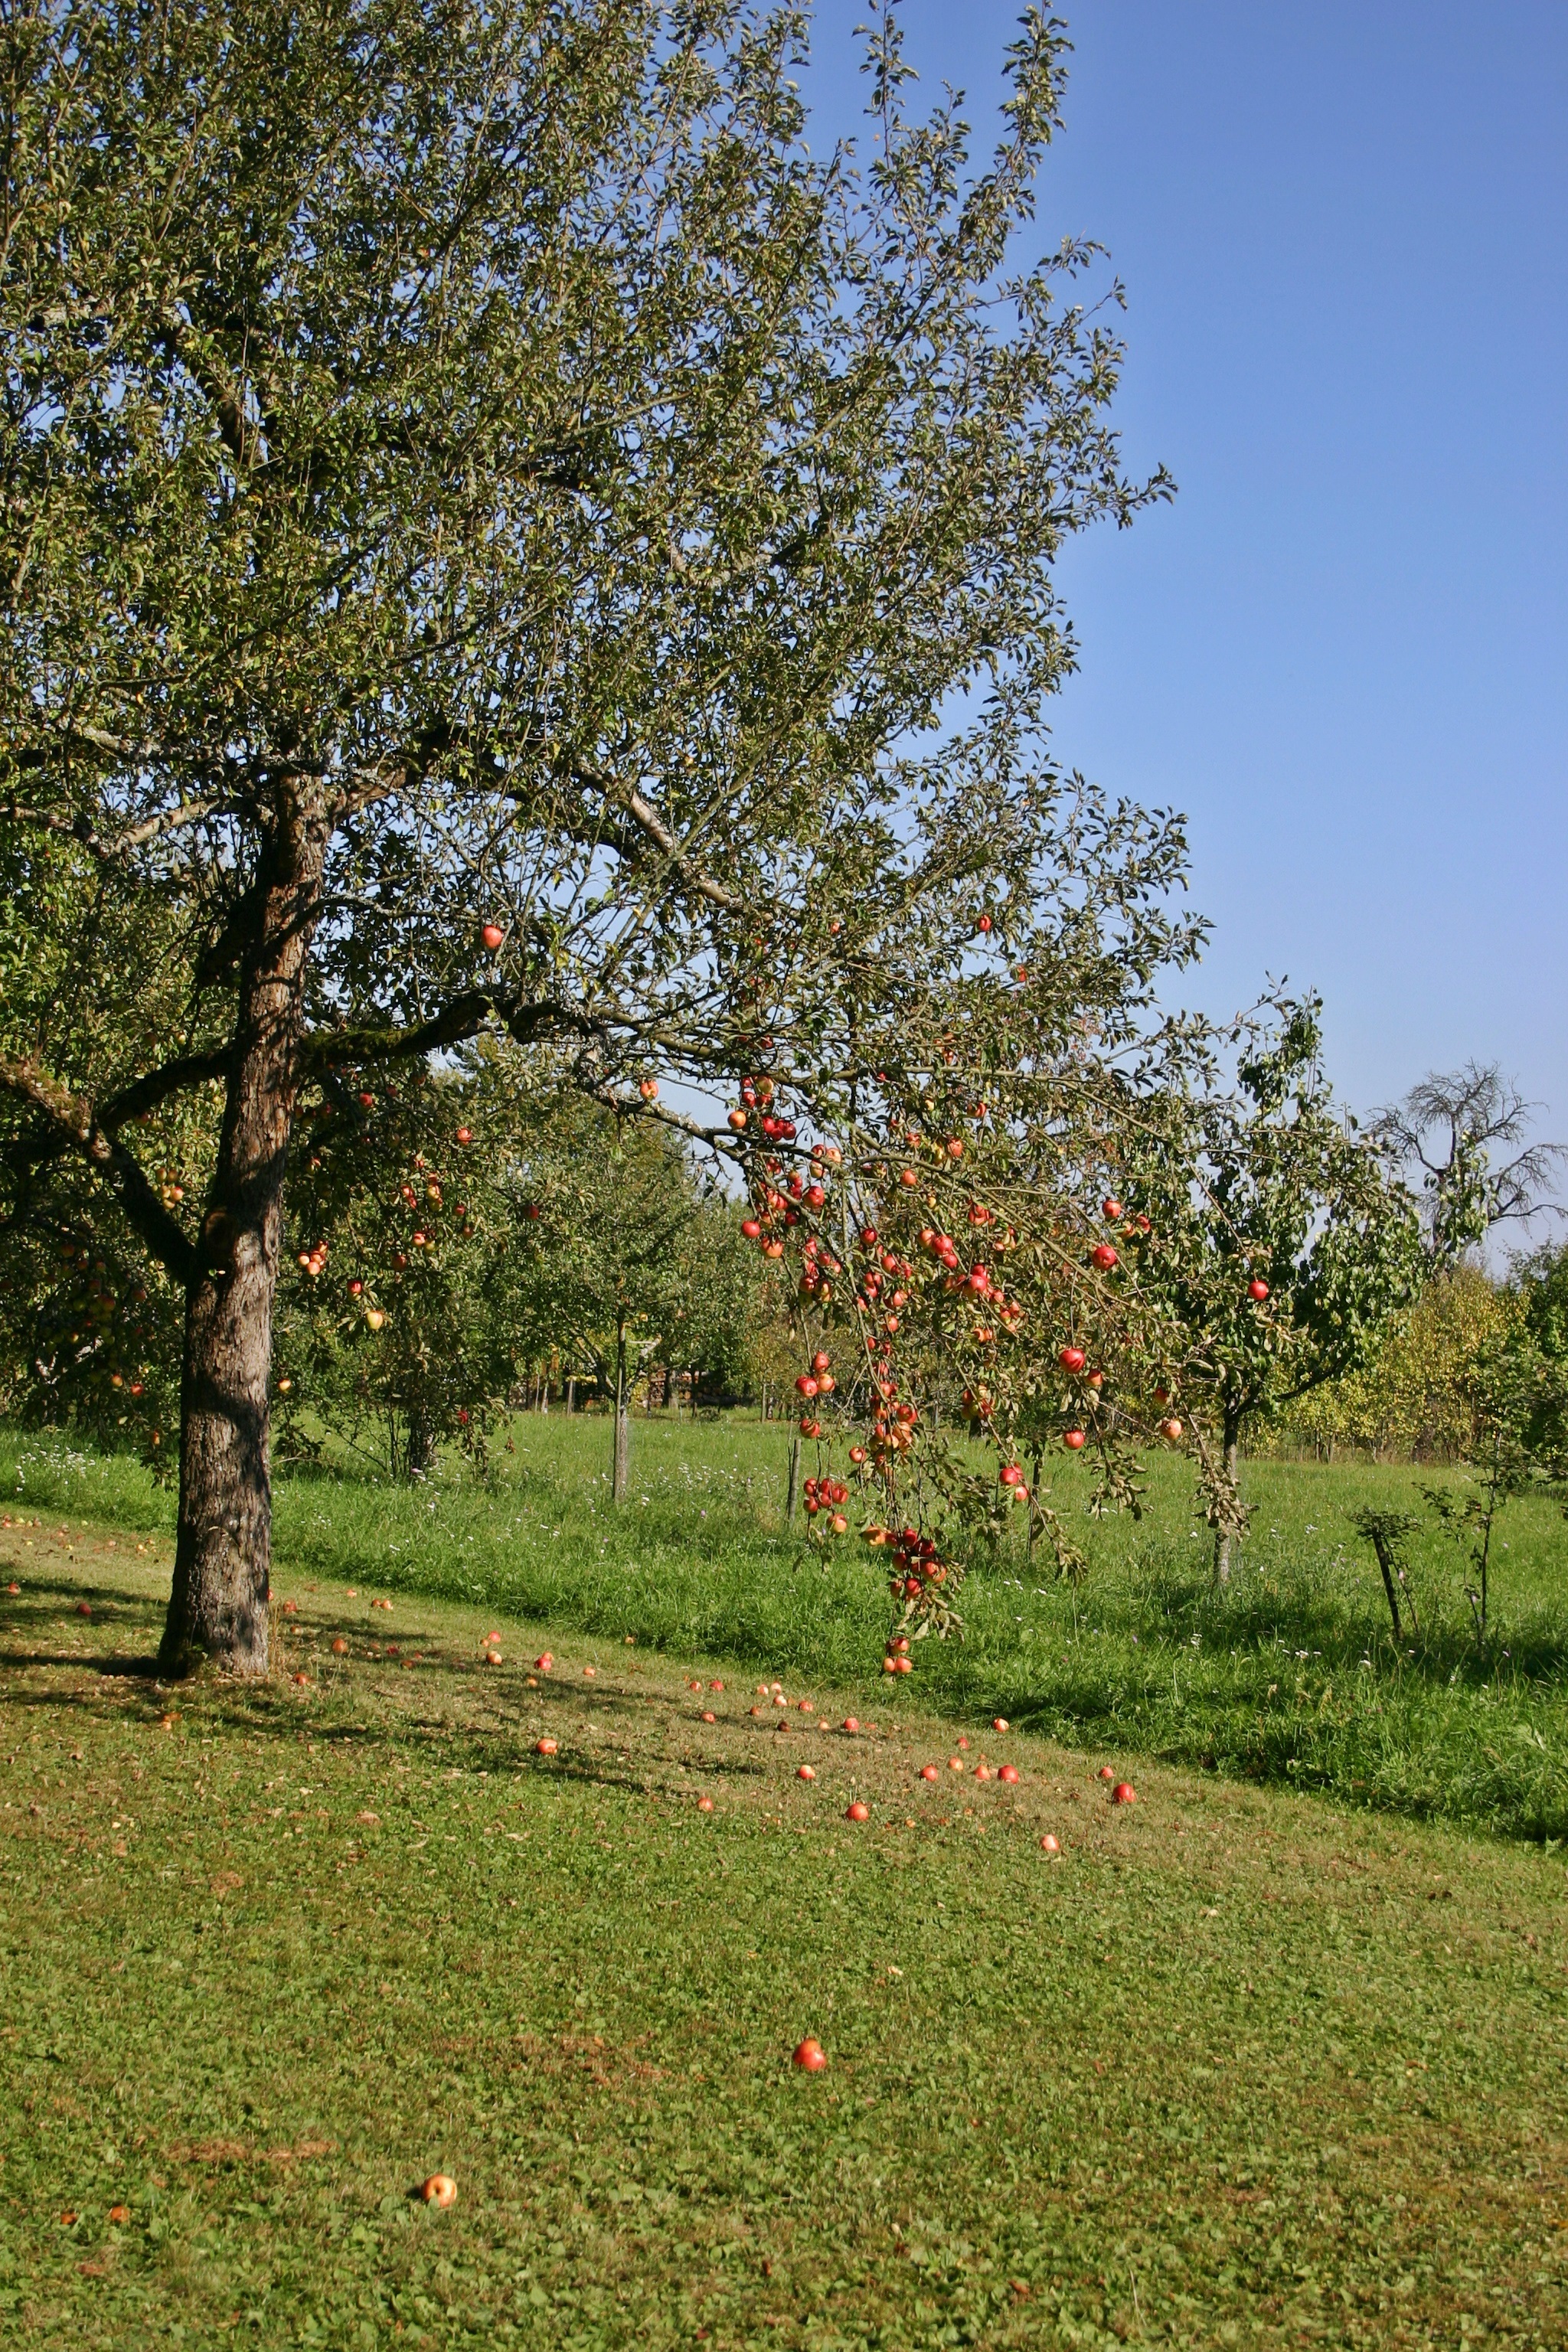
apple, tree, nature, grass, blossom, plant, meadow, fruit, leaf, flower, orchard, green, harvest, autumn, botany, flora, season, shrub, fruit tree, deciduous, germany, grove, woodland, apple tree, rural area, baden w rttemberg, flowering plant, scattered fruit trees, apfelernte, woody plant, land plant